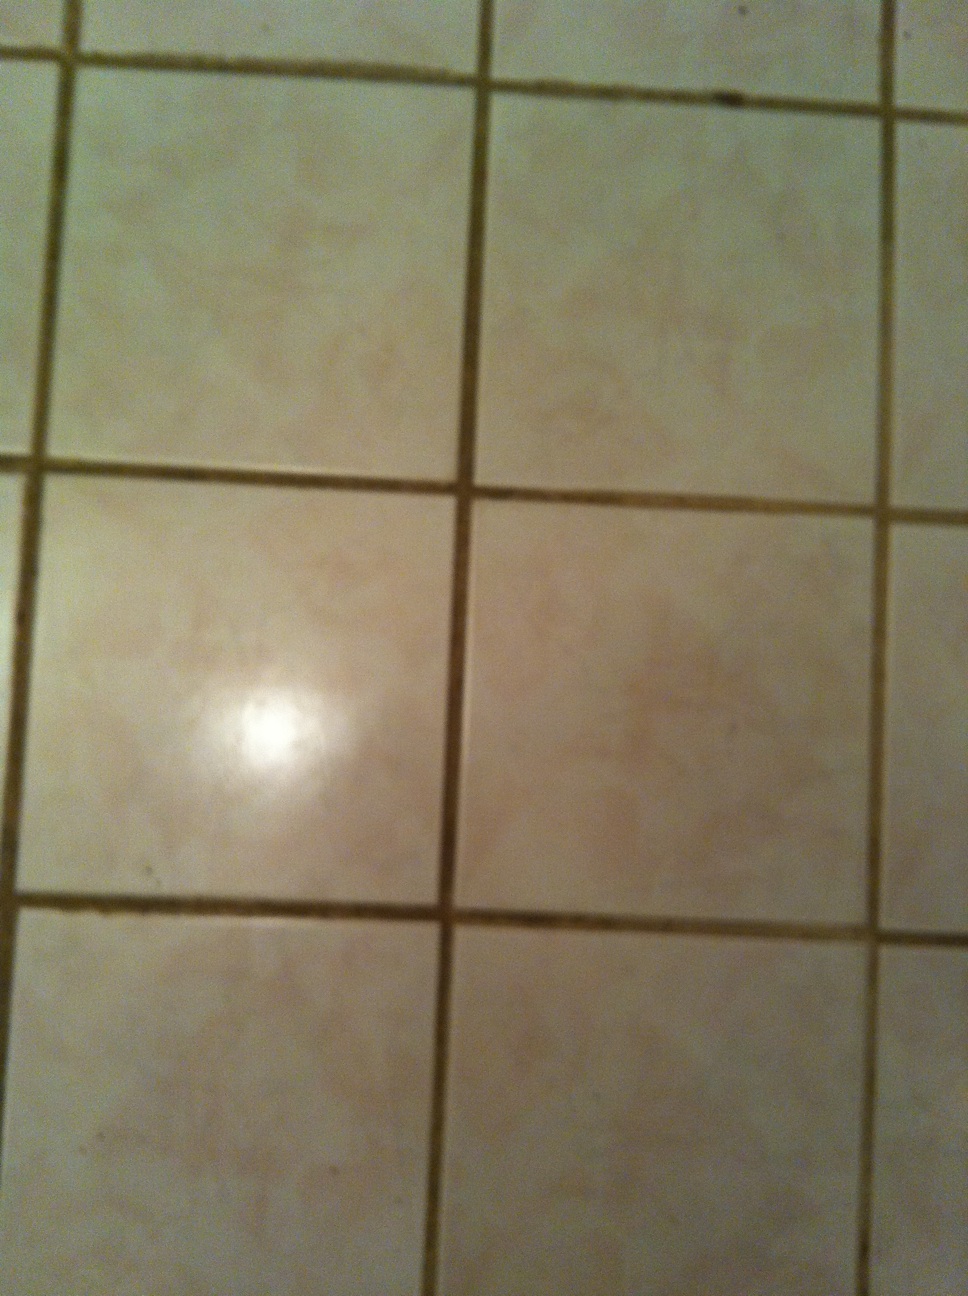Question: Is the floor wet?
Answer: no